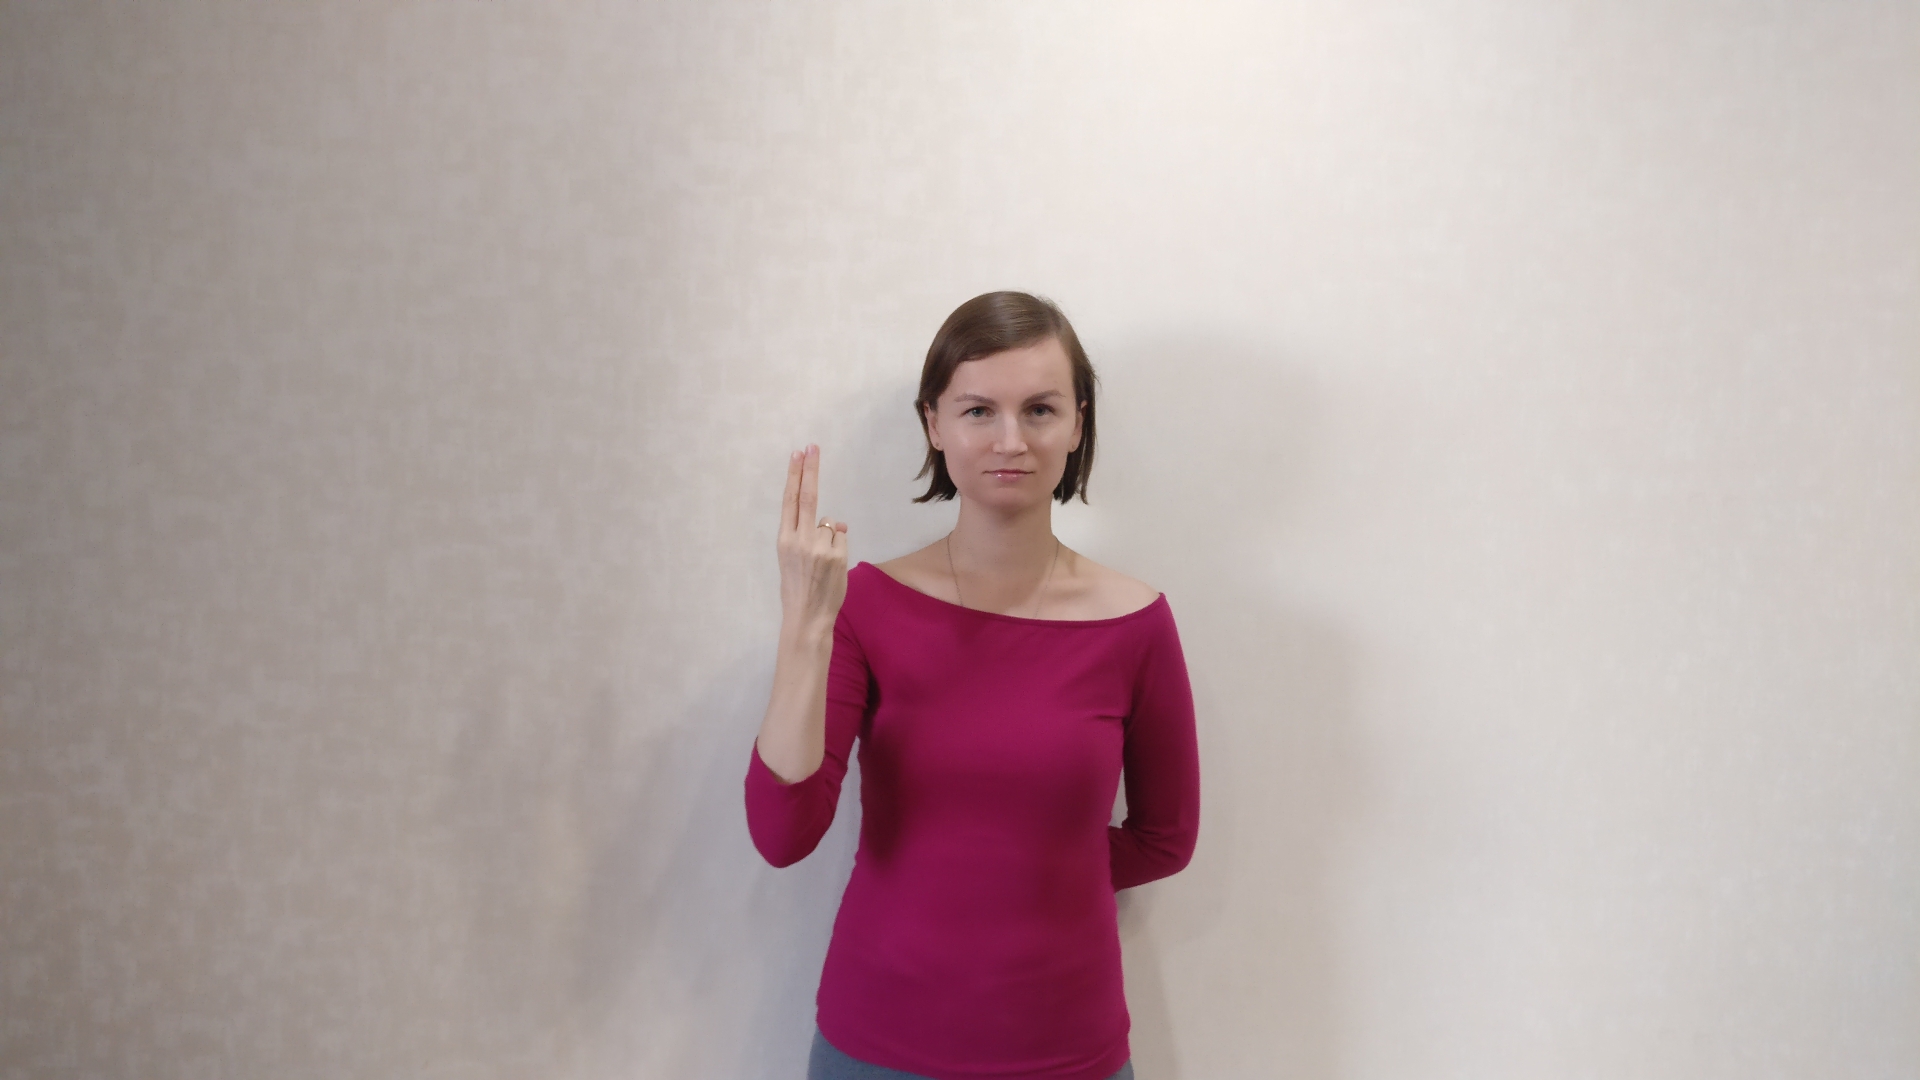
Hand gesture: two_up_inverted